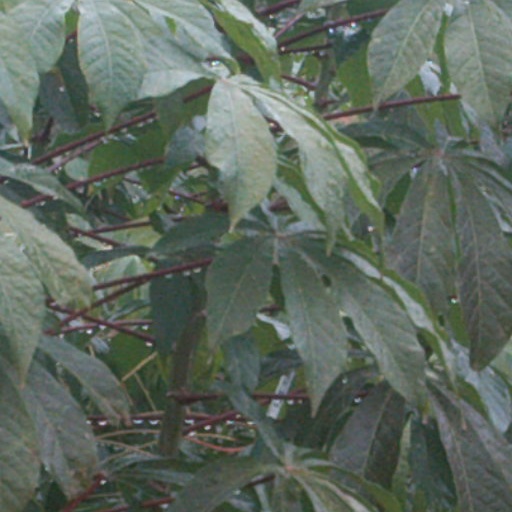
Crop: cassava